Split-ring resonator

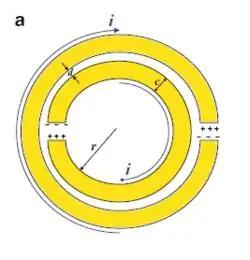
A split-ring resonator. Notice that the current, denoted by the letter "i", is in the clockwise direction.

Split ring resonators (SRRs) consist of a pair of concentric metallic rings, etched on a dielectric substrate, with slits etched on opposite sides. SRRs can produce the effect of being electrically smaller when responding to an oscillating electromagnetic field. These resonators have been used for the synthesis of left-handed and negative refractive index media, where the necessary value of the negative effective permeability is due to the presence of the SRRs. When an array of electrically small SRRs is excited by means of a time-varying magnetic field, the structure behaves as an effective medium with negative effective permeability in a narrow band above SRR resonance. SRRs have also been coupled to planar transmission lines for the synthesis of metamaterials transmission line.